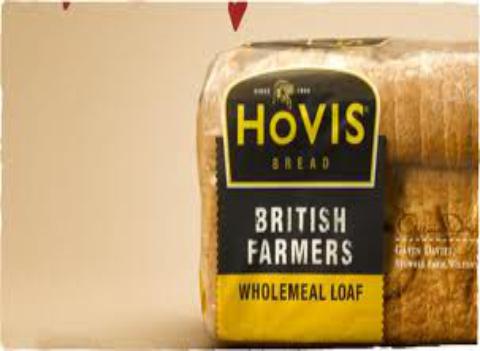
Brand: Hovis
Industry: Leisure